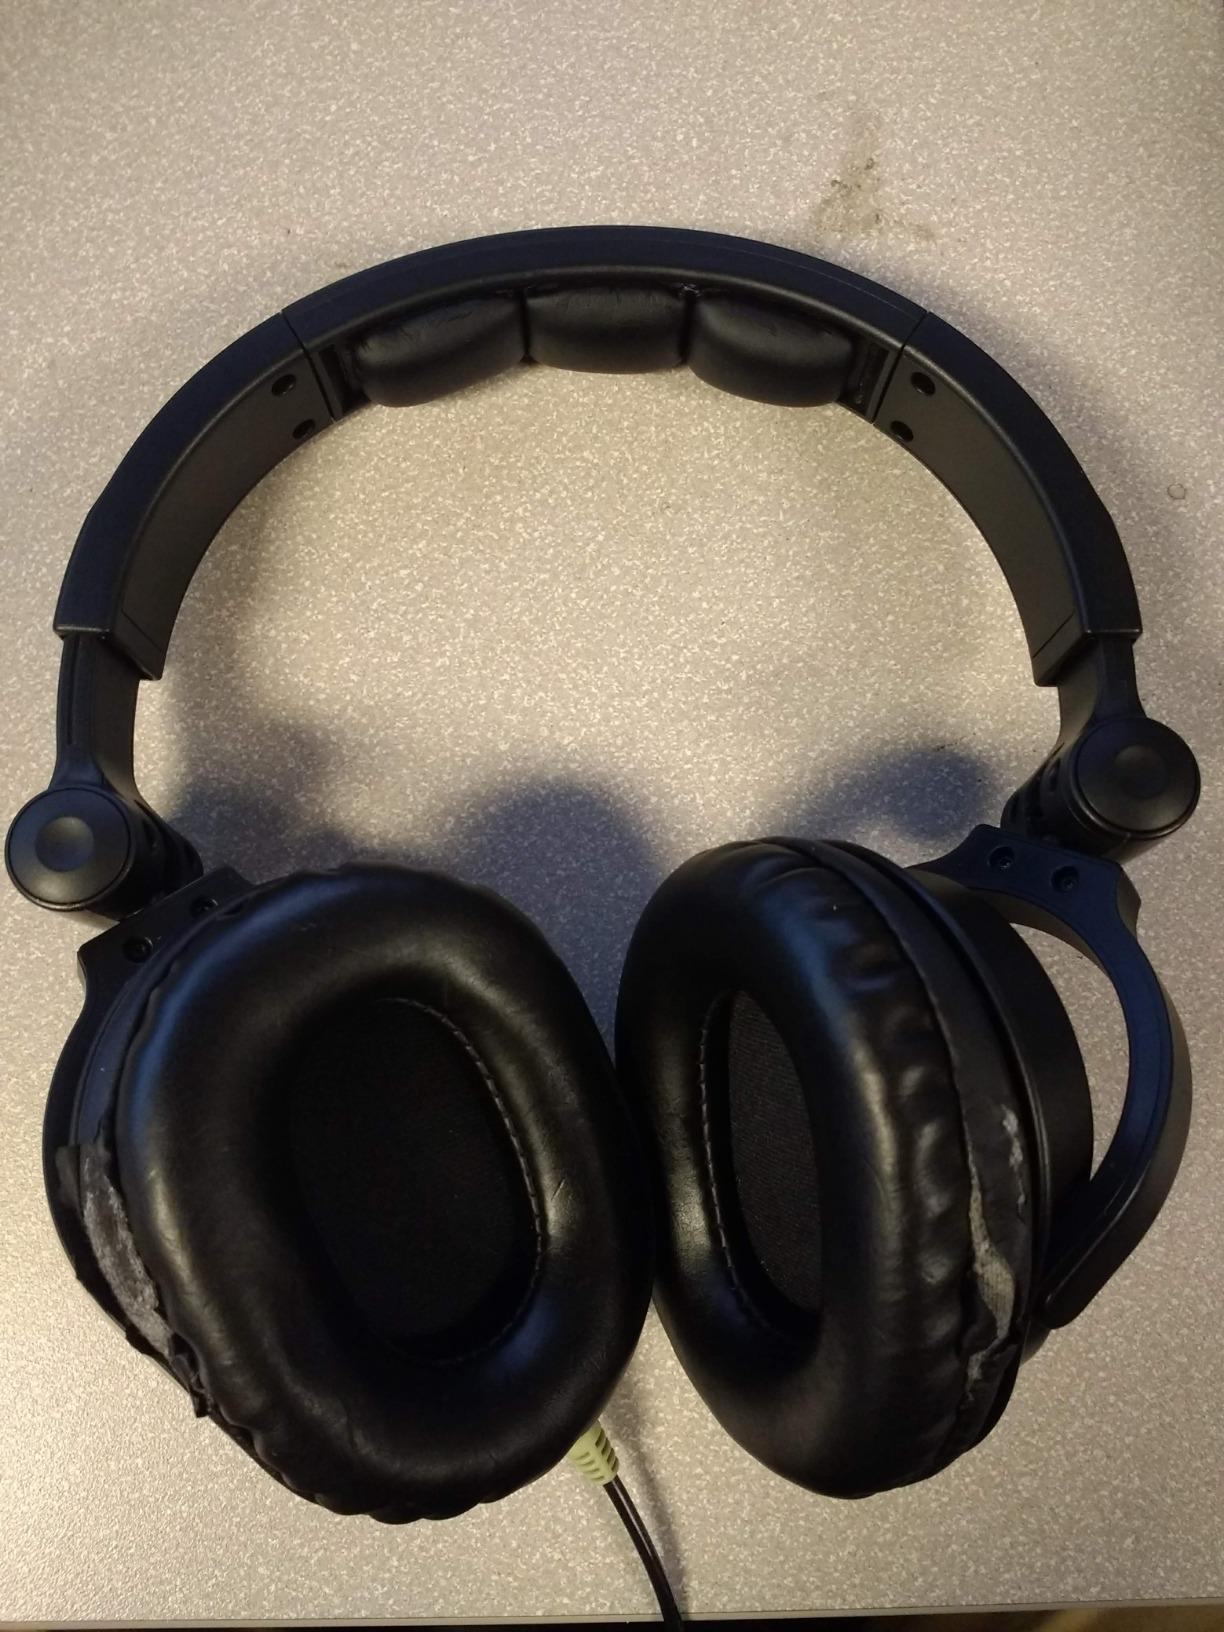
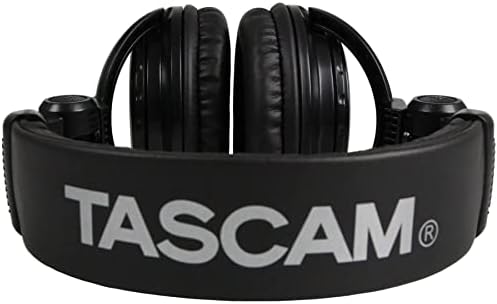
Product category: headphones
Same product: no